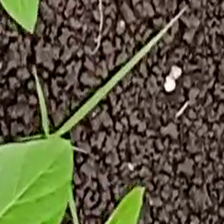
Weed species: Digitaria_SP_(Digitaria Sanguinalis )